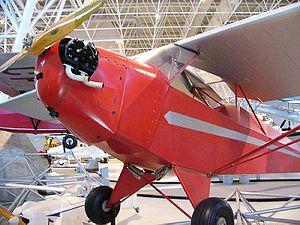
Produit aux États-Unis, le Taylor Cub fut initialement conçu par Clarence Gilbert Taylor comme un petit avion utilitaire simple et léger, issu de l'évolution de l'Arrowing Chummy. Il était l'ancêtre du très célèbre Piper J-3 Cub, et la production totale des avions de la famille Cub a atteint les 23 512 appareils.